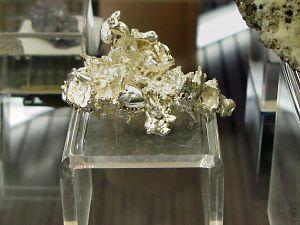
L'argent natif est une espèce minérale naturelle, corps simple métallique, dense et rare de formule chimique Ag, correspondant à l'élément chimique argent noté Ag. L'argent appartient à la classe minéralogique des éléments natifs.